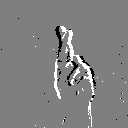
ASL letter: r